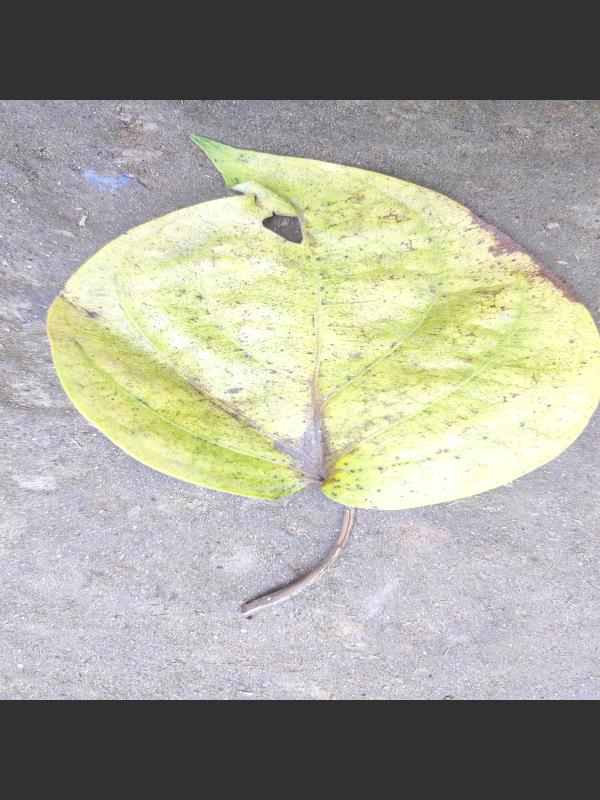
Label: Dried_Leaf